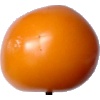
Label: Tomato Yellow 1